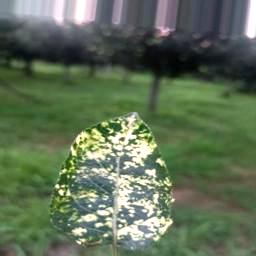
Label: Apple_Mosaic